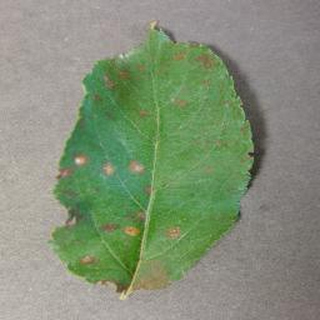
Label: apple_cedar_apple_rust